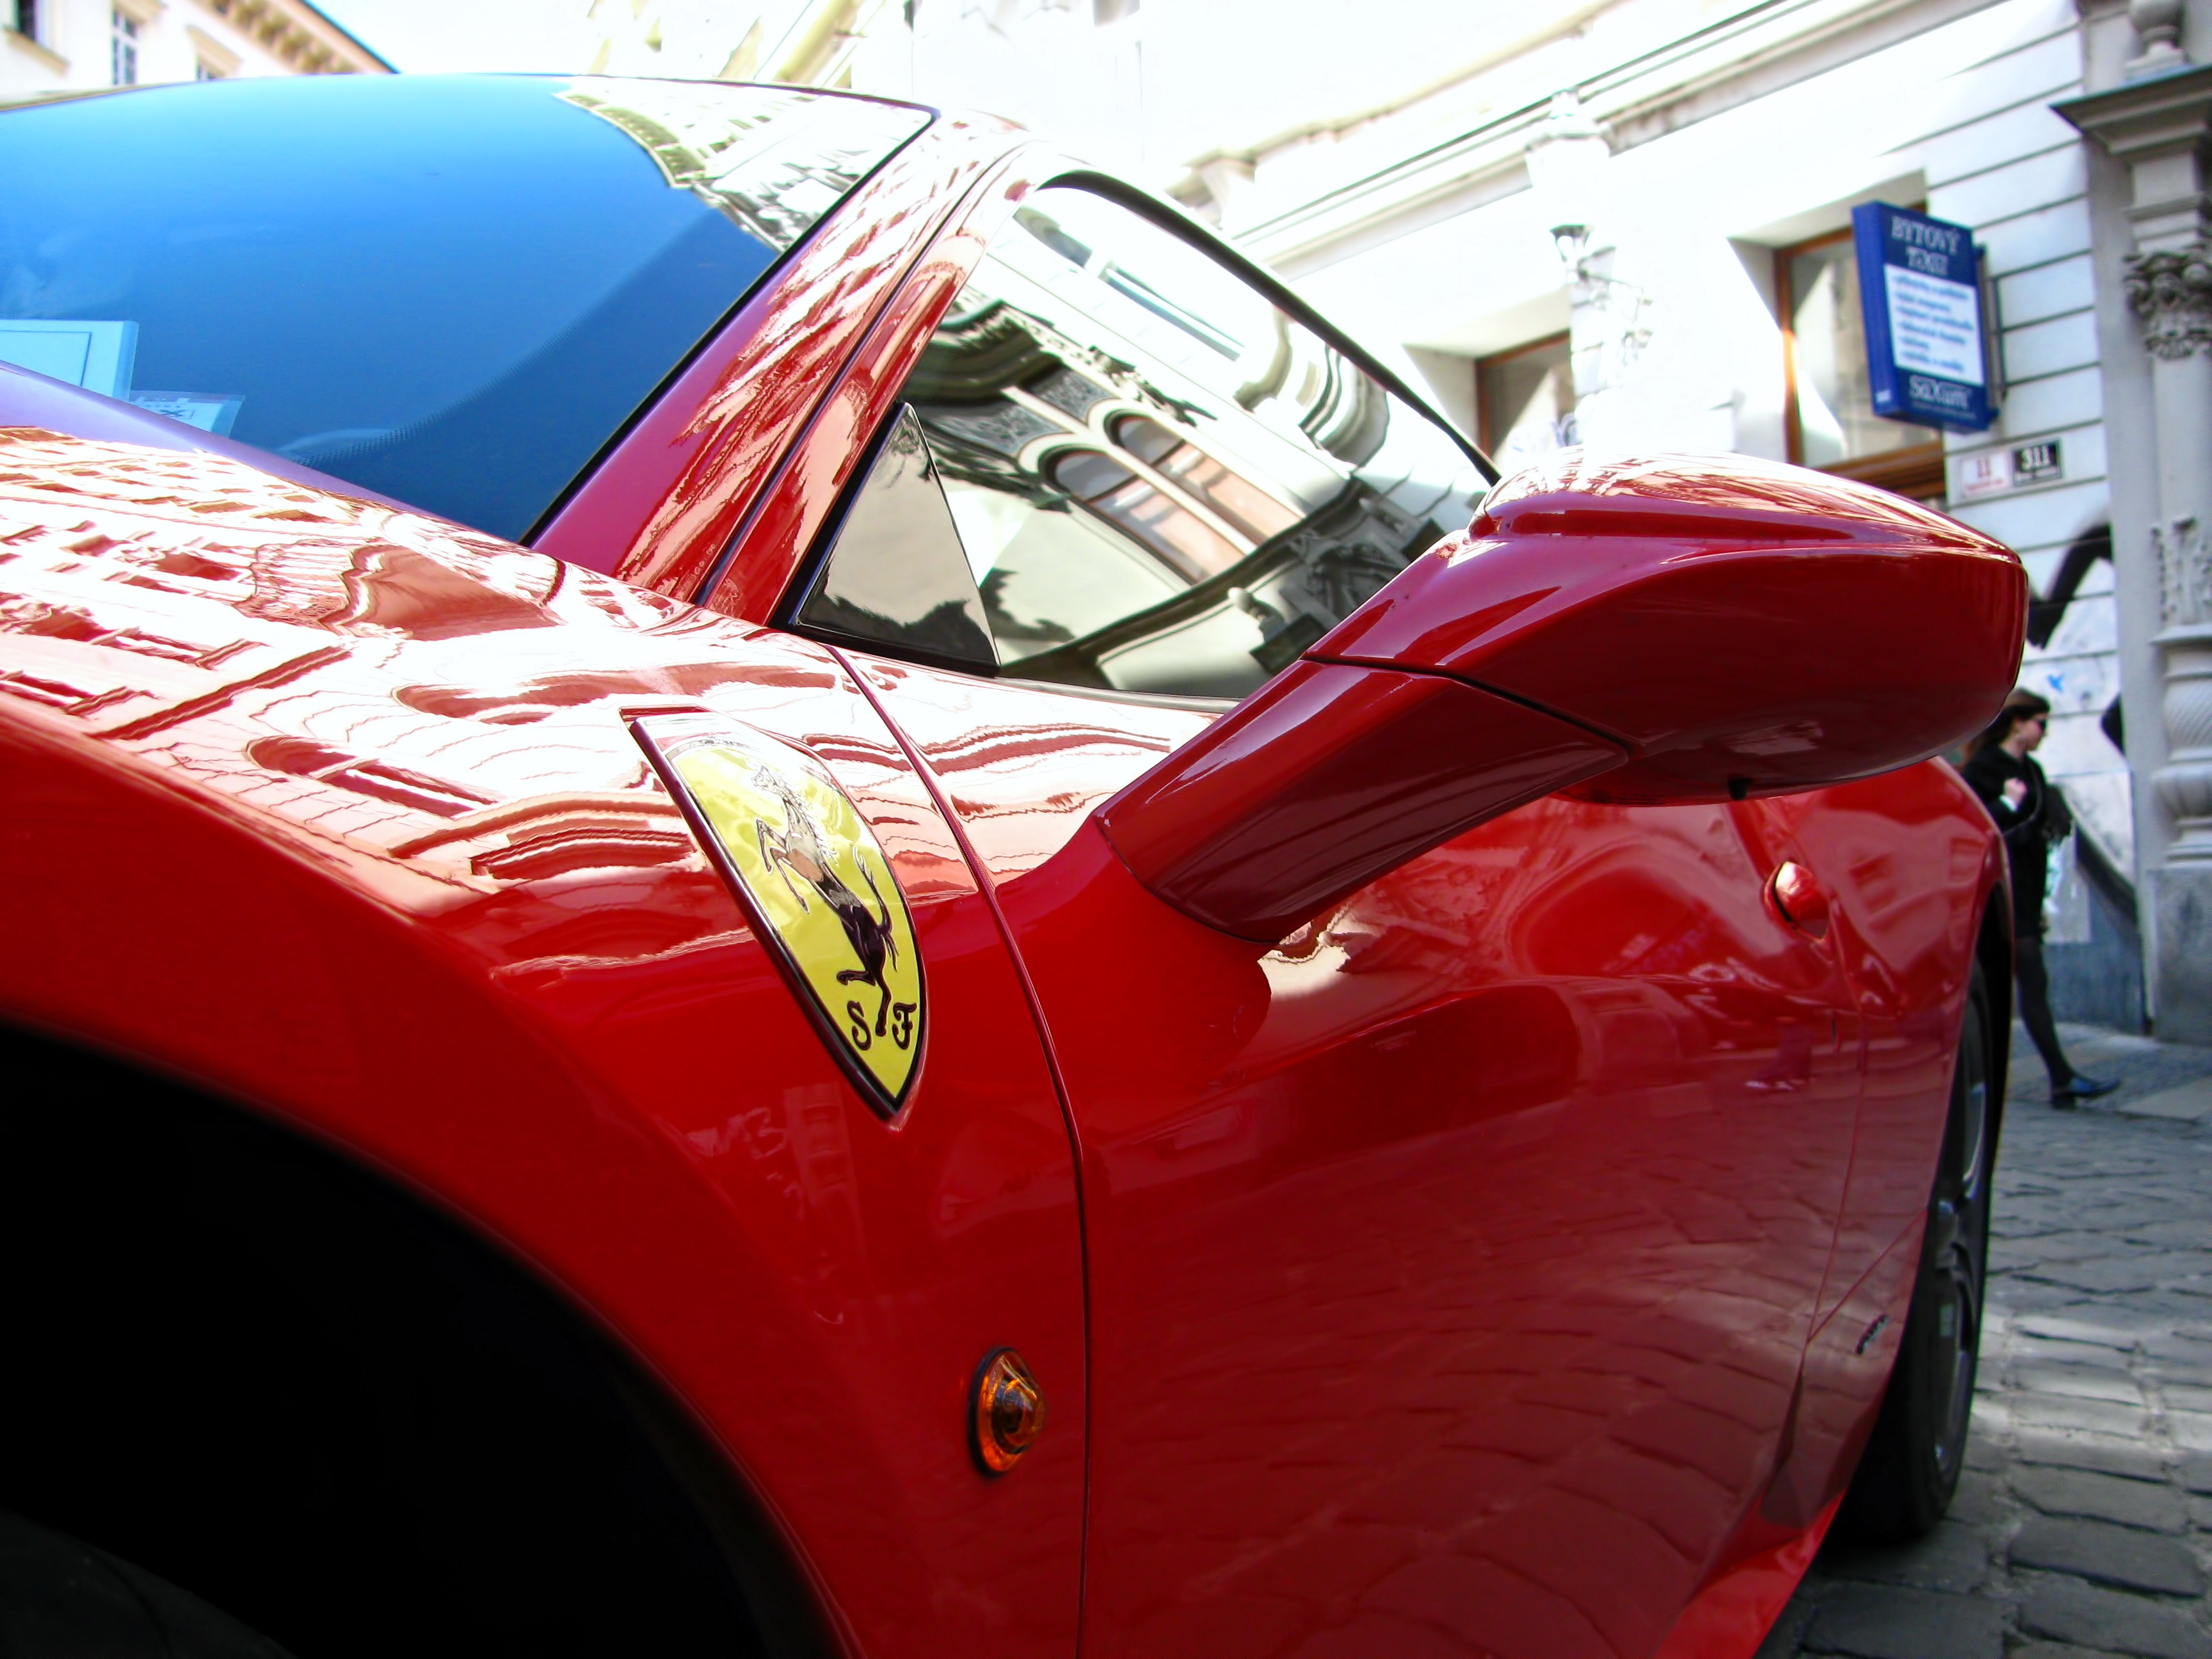
car, wheel, red, vehicle, sports car, supercar, power, automobiles, cars, coupe, ferrari, motors, fast, brno, vehicles, racing car, land vehicle, automobile make, automotive exterior, automotive design, luxury vehicle, ferrari 458, ferrari spa